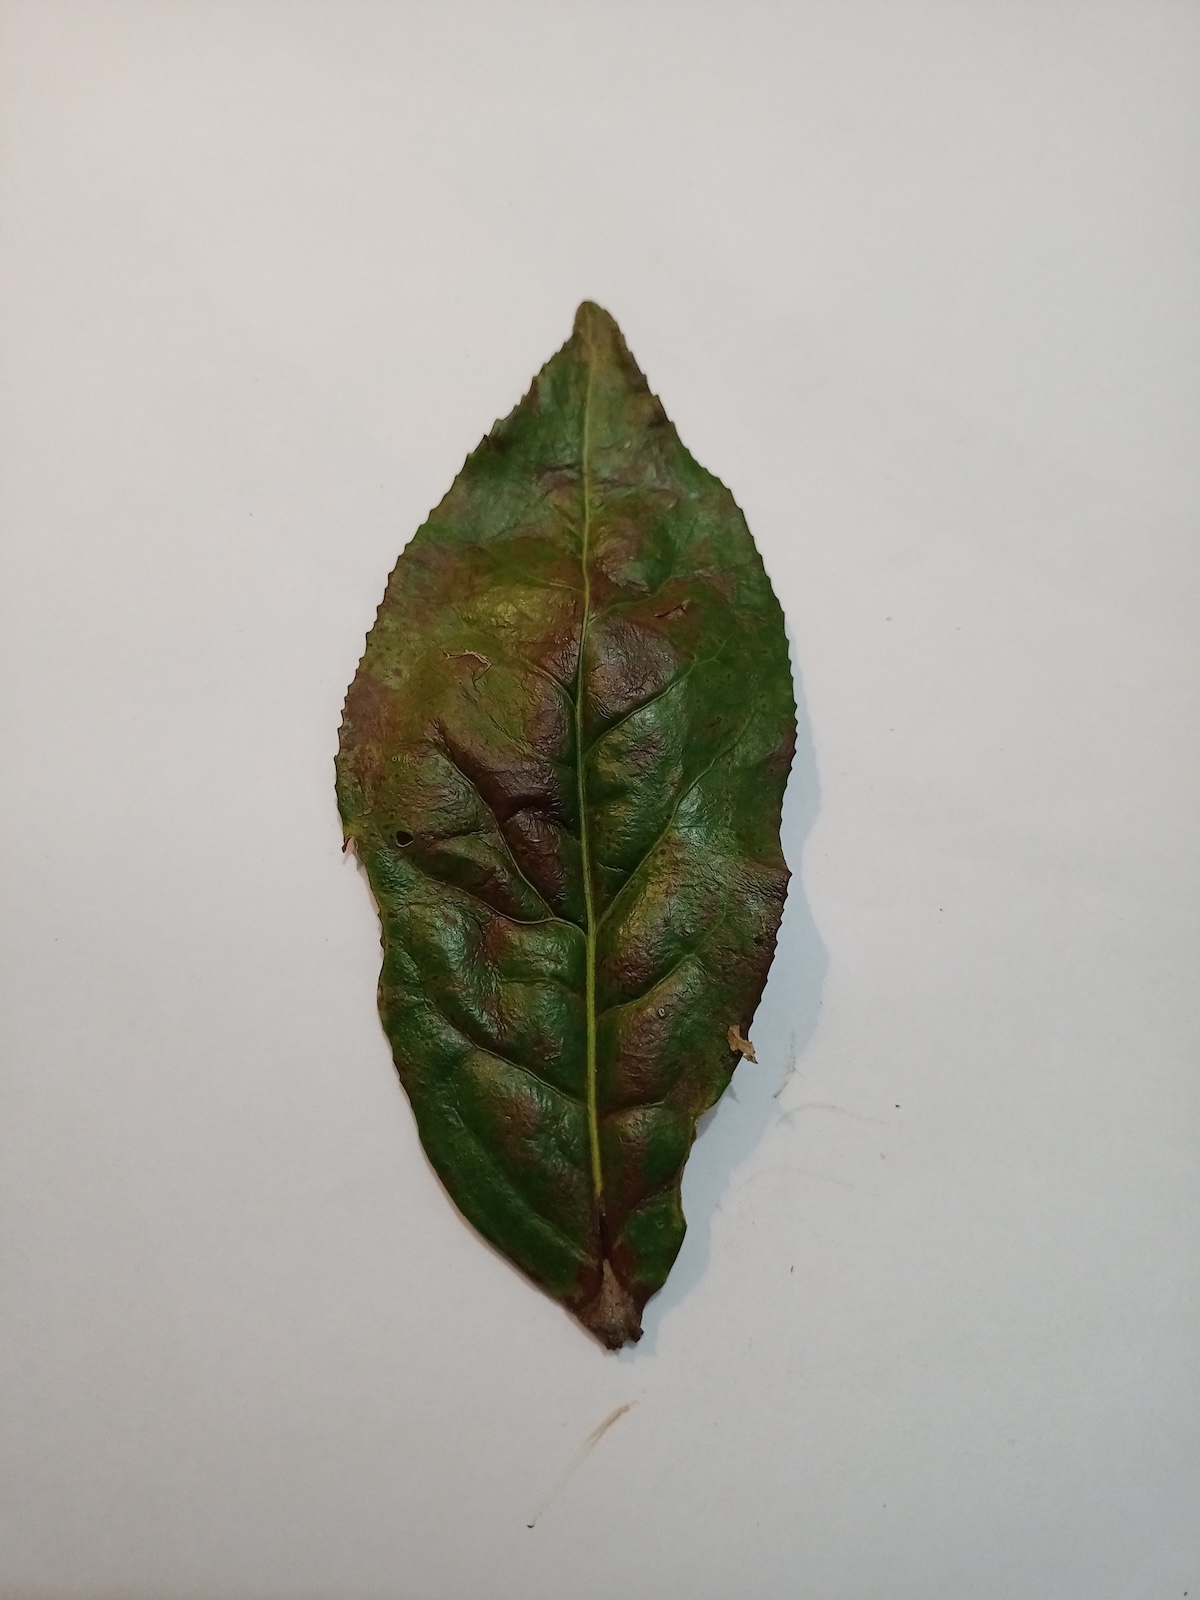
Label: Red spider